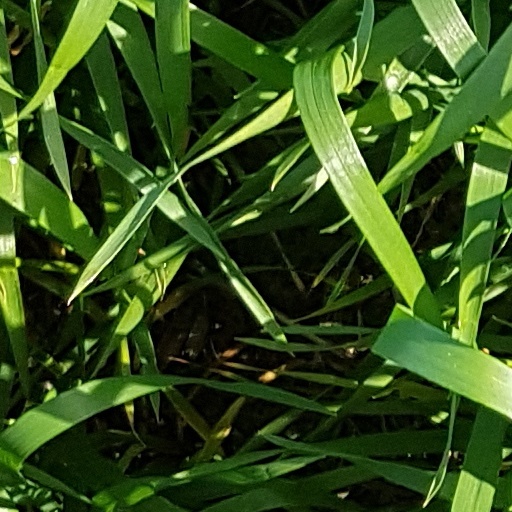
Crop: wheat